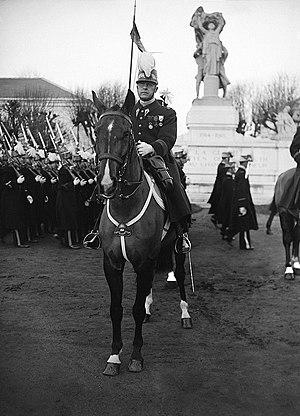
Georges Groussard, né le 21 novembre 1891 à Saint-Martin-lès-Melle et décédé le 22 mars 1980 à Opio, plus connu sous le nom de colonel Groussard, est un militaire et résistant français.